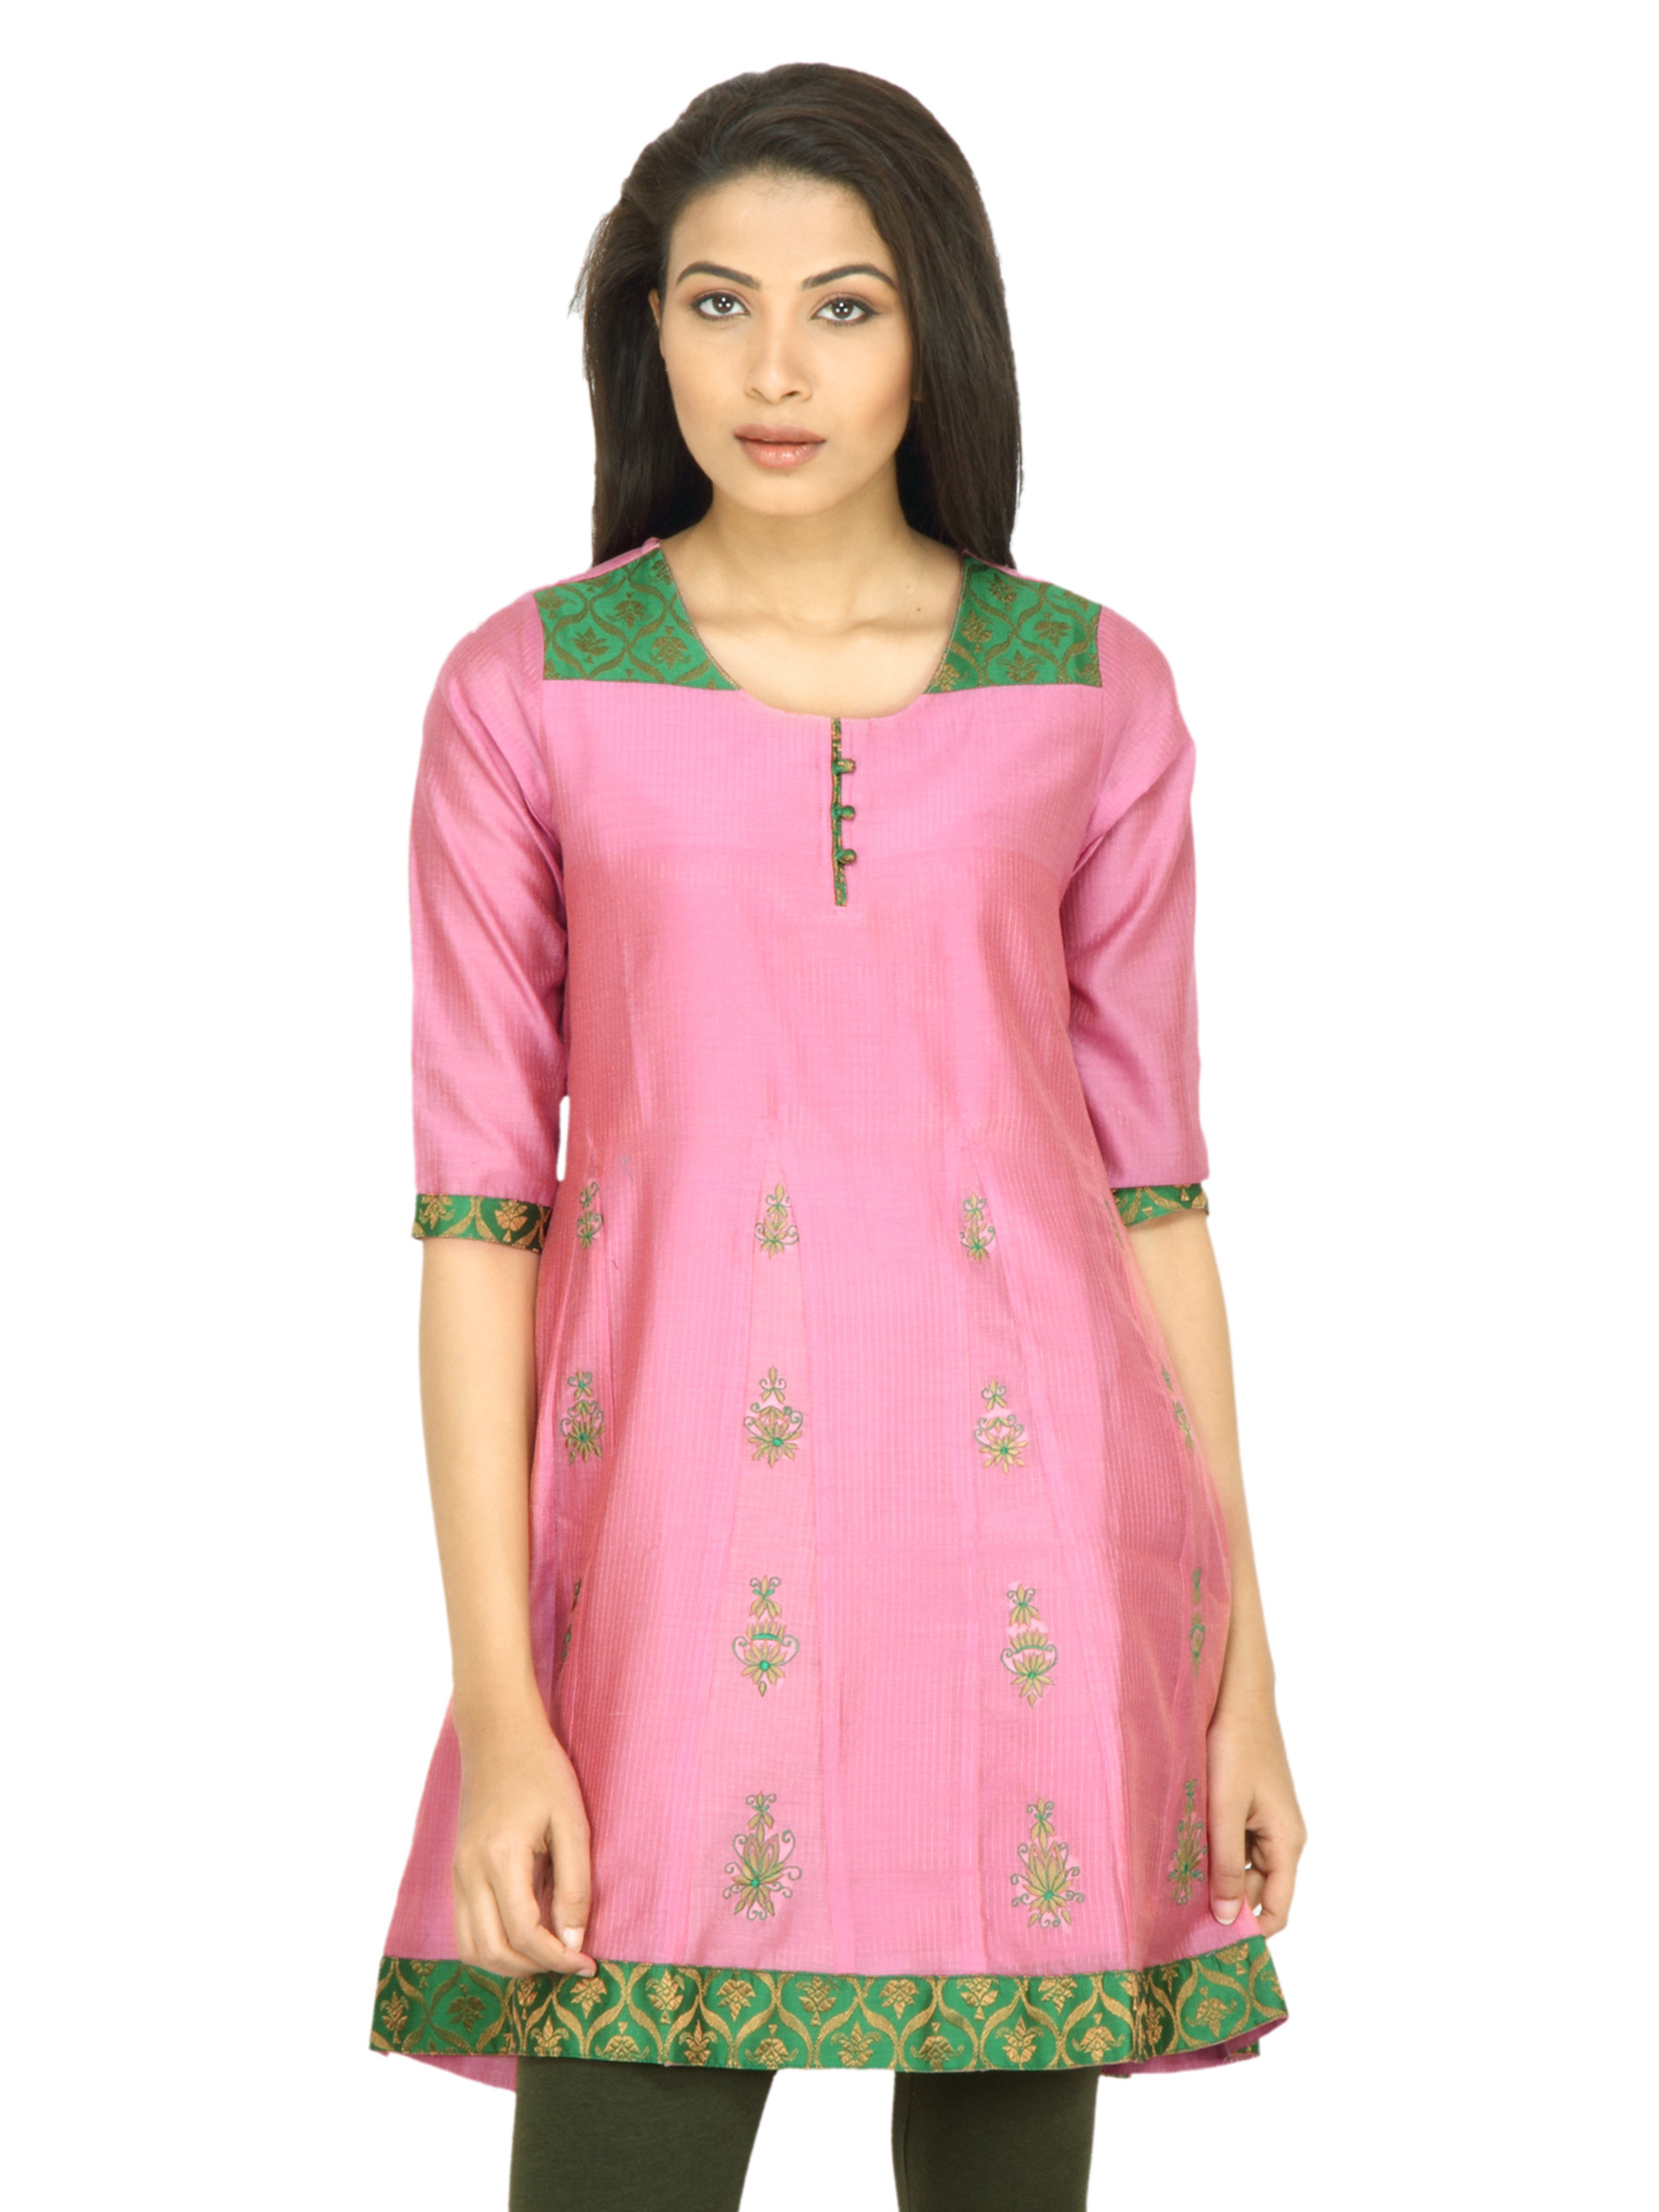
Mother Earth Women Solid Pink Kurta
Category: Apparel / Topwear / Kurtas
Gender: Women
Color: Pink
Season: Fall 2011
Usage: Ethnic